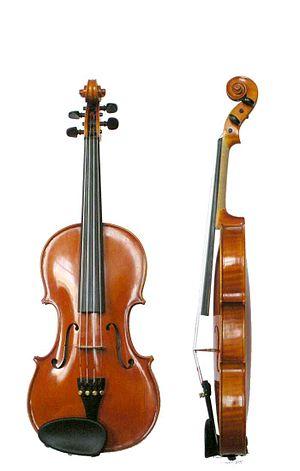
La table d'harmonie est la partie de l'instrument de musique à cordes qui reçoit la vibration à amplifier, le plus souvent au travers du chevalet.
L’Enfer, c’est les autres robots est le neuvième épisode de la première saison de la série télévisée américaine Futurama. Il est diffusé pour la première fois le 18 mai 1999 en Amérique du Nord sur le réseau Fox, et clôture la première saison de diffusion de la série. L’épisode est écrit par Eric Kaplan et réalisé par Rich Moore. Plusieurs célébrités sont présentes : les Beastie Boys jouent leur propre rôle et Dan Castellaneta, voix de Homer Simpson, prête sa voix au Diable Robot. Il s’agit du premier épisode centré sur le personnage de Bender, qui développe au cours de l’épisode une dépendance à l’électricité. Quand cette dépendance devient problématique, Bender rejoint le temple de la Robotologie, avant d’être tenté par Fry et Leela avec de l’alcool et des prostituées.